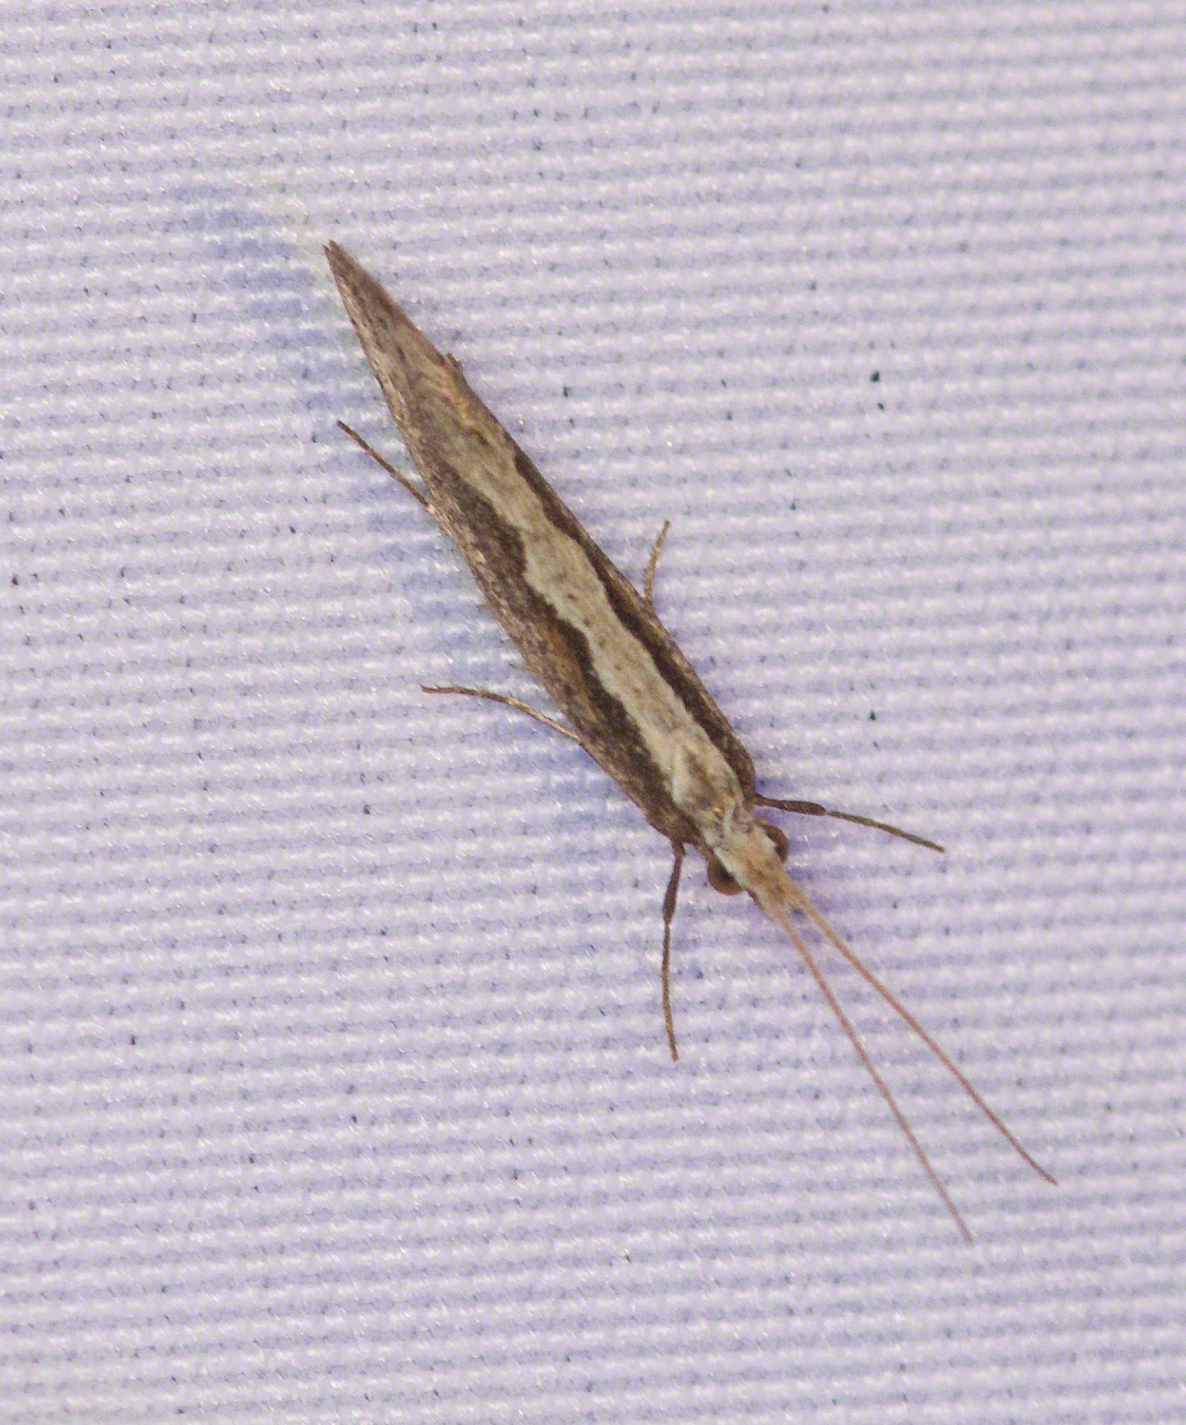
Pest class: diamondback_moth